Jal tarang

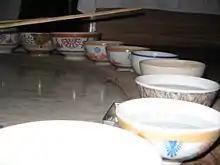
Porcelain jal tarang bowls

Water is poured into the bowls, and the pitch is changed by adjusting the volume of water. The number of bowls depends on the melody being played. The bowls are mostly arranged in a semicircle in front of the player, who can then reach them all easily. The player softly hits the edges of the bowls with a wooden stick to produce sound.